Susan B. Anthony dollar

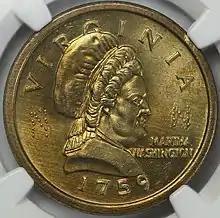
After passage of the United States $1 Coin Act of 1997, the Mint struck pattern coins, depicting Martha Washington and dated 1759, to test a more distinctive, gold-colored coin.

Despite their unpopularity in transactions, Anthony dollars began to see heavy use in over 9,000 stamp-dispensing machines situated in United States Postal Service buildings across the country beginning in the early 1990s. Additionally, the coins finally began to be used regularly with many mass-transit systems and vending-machine operations. Various propositions were discussed in Congress since the last dollars were produced in 1981, but no action was taken to issue a new coin until the Treasury's stores of Anthony dollars became depleted by the mid-1990s. In February 1996, the vaults totaled approximately 229,500,000 coins, but that number was reduced to approximately 133,000,000 by the end of 1997. Faced with the necessity of striking more Susan B. Anthony dollars to fill the demand, the Treasury supported legislation authorizing a new dollar coin that would not be confused with the quarter. Legislation authorizing a dollar coin in a gold-colored composition and with a plain edge was introduced to the House and Senate in 1997, where it eventually received approval with a provision calling for it to depict Native American guide Sacagawea. On December 1, 1997, President Bill Clinton signed the 50 States Commemorative Coin Program Act into law. The Act, which authorized the creation of the 50 State Quarters program, included a section entitled "United States $1 Coin Act of 1997". That section officially authorized what became the Sacagawea dollar.